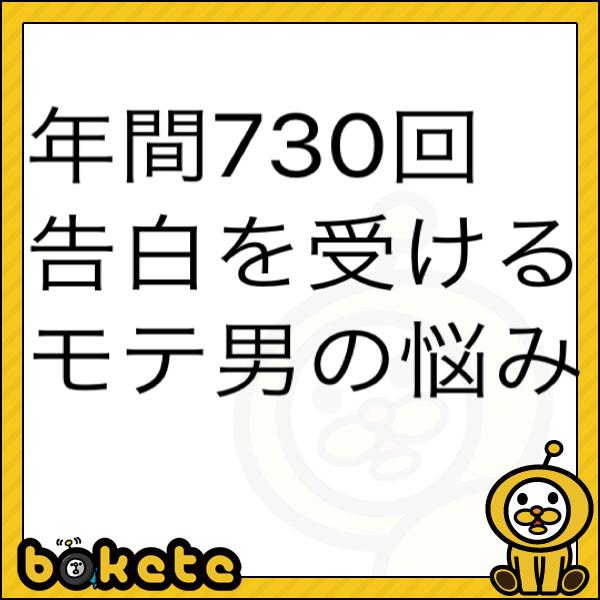
回答: 告白しているのが全て同じ人物